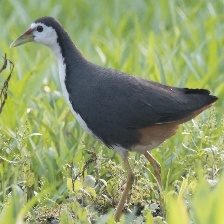
Species: WHITE BREASTED WATERHEN
Scientific name: AMAURORNIS PHOENICURUS
ImageNet parent category: european_gallinule